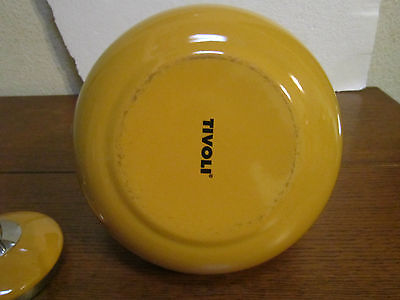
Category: kettle